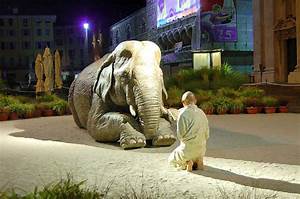
Label: elephant